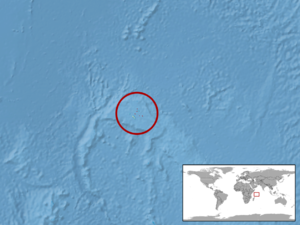
Trachylepis wrightii est une espèce de sauriens de la famille des Scincidae.